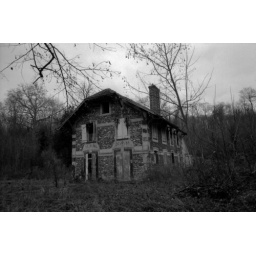
Abandonned houses in the forest